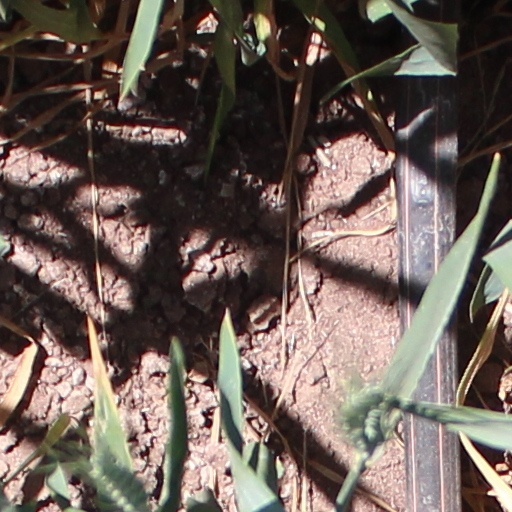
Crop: wheat